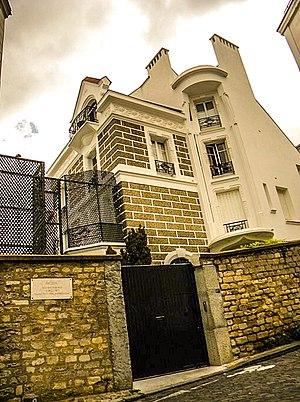
La maison de Dalida in Rue de d'Orchampt, Bute Montmartre (Paris)
Montmartre est un quartier de Paris dominé par la basilique du Sacré-Cœur. Depuis le XIXᵉ siècle, il accueille de nombreux artistes tels que Picasso ou Modigliani et devient le symbole d'un mode de vie bohème.